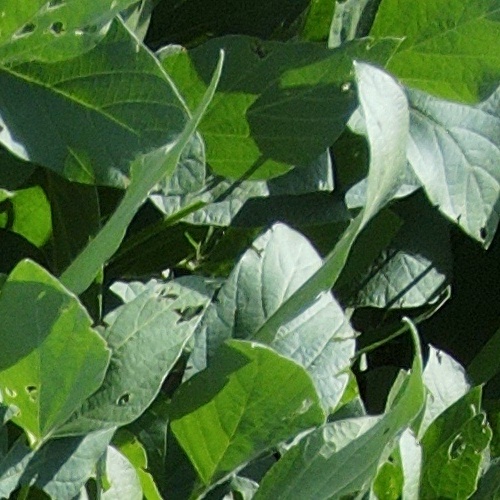
Label: Caterpillar